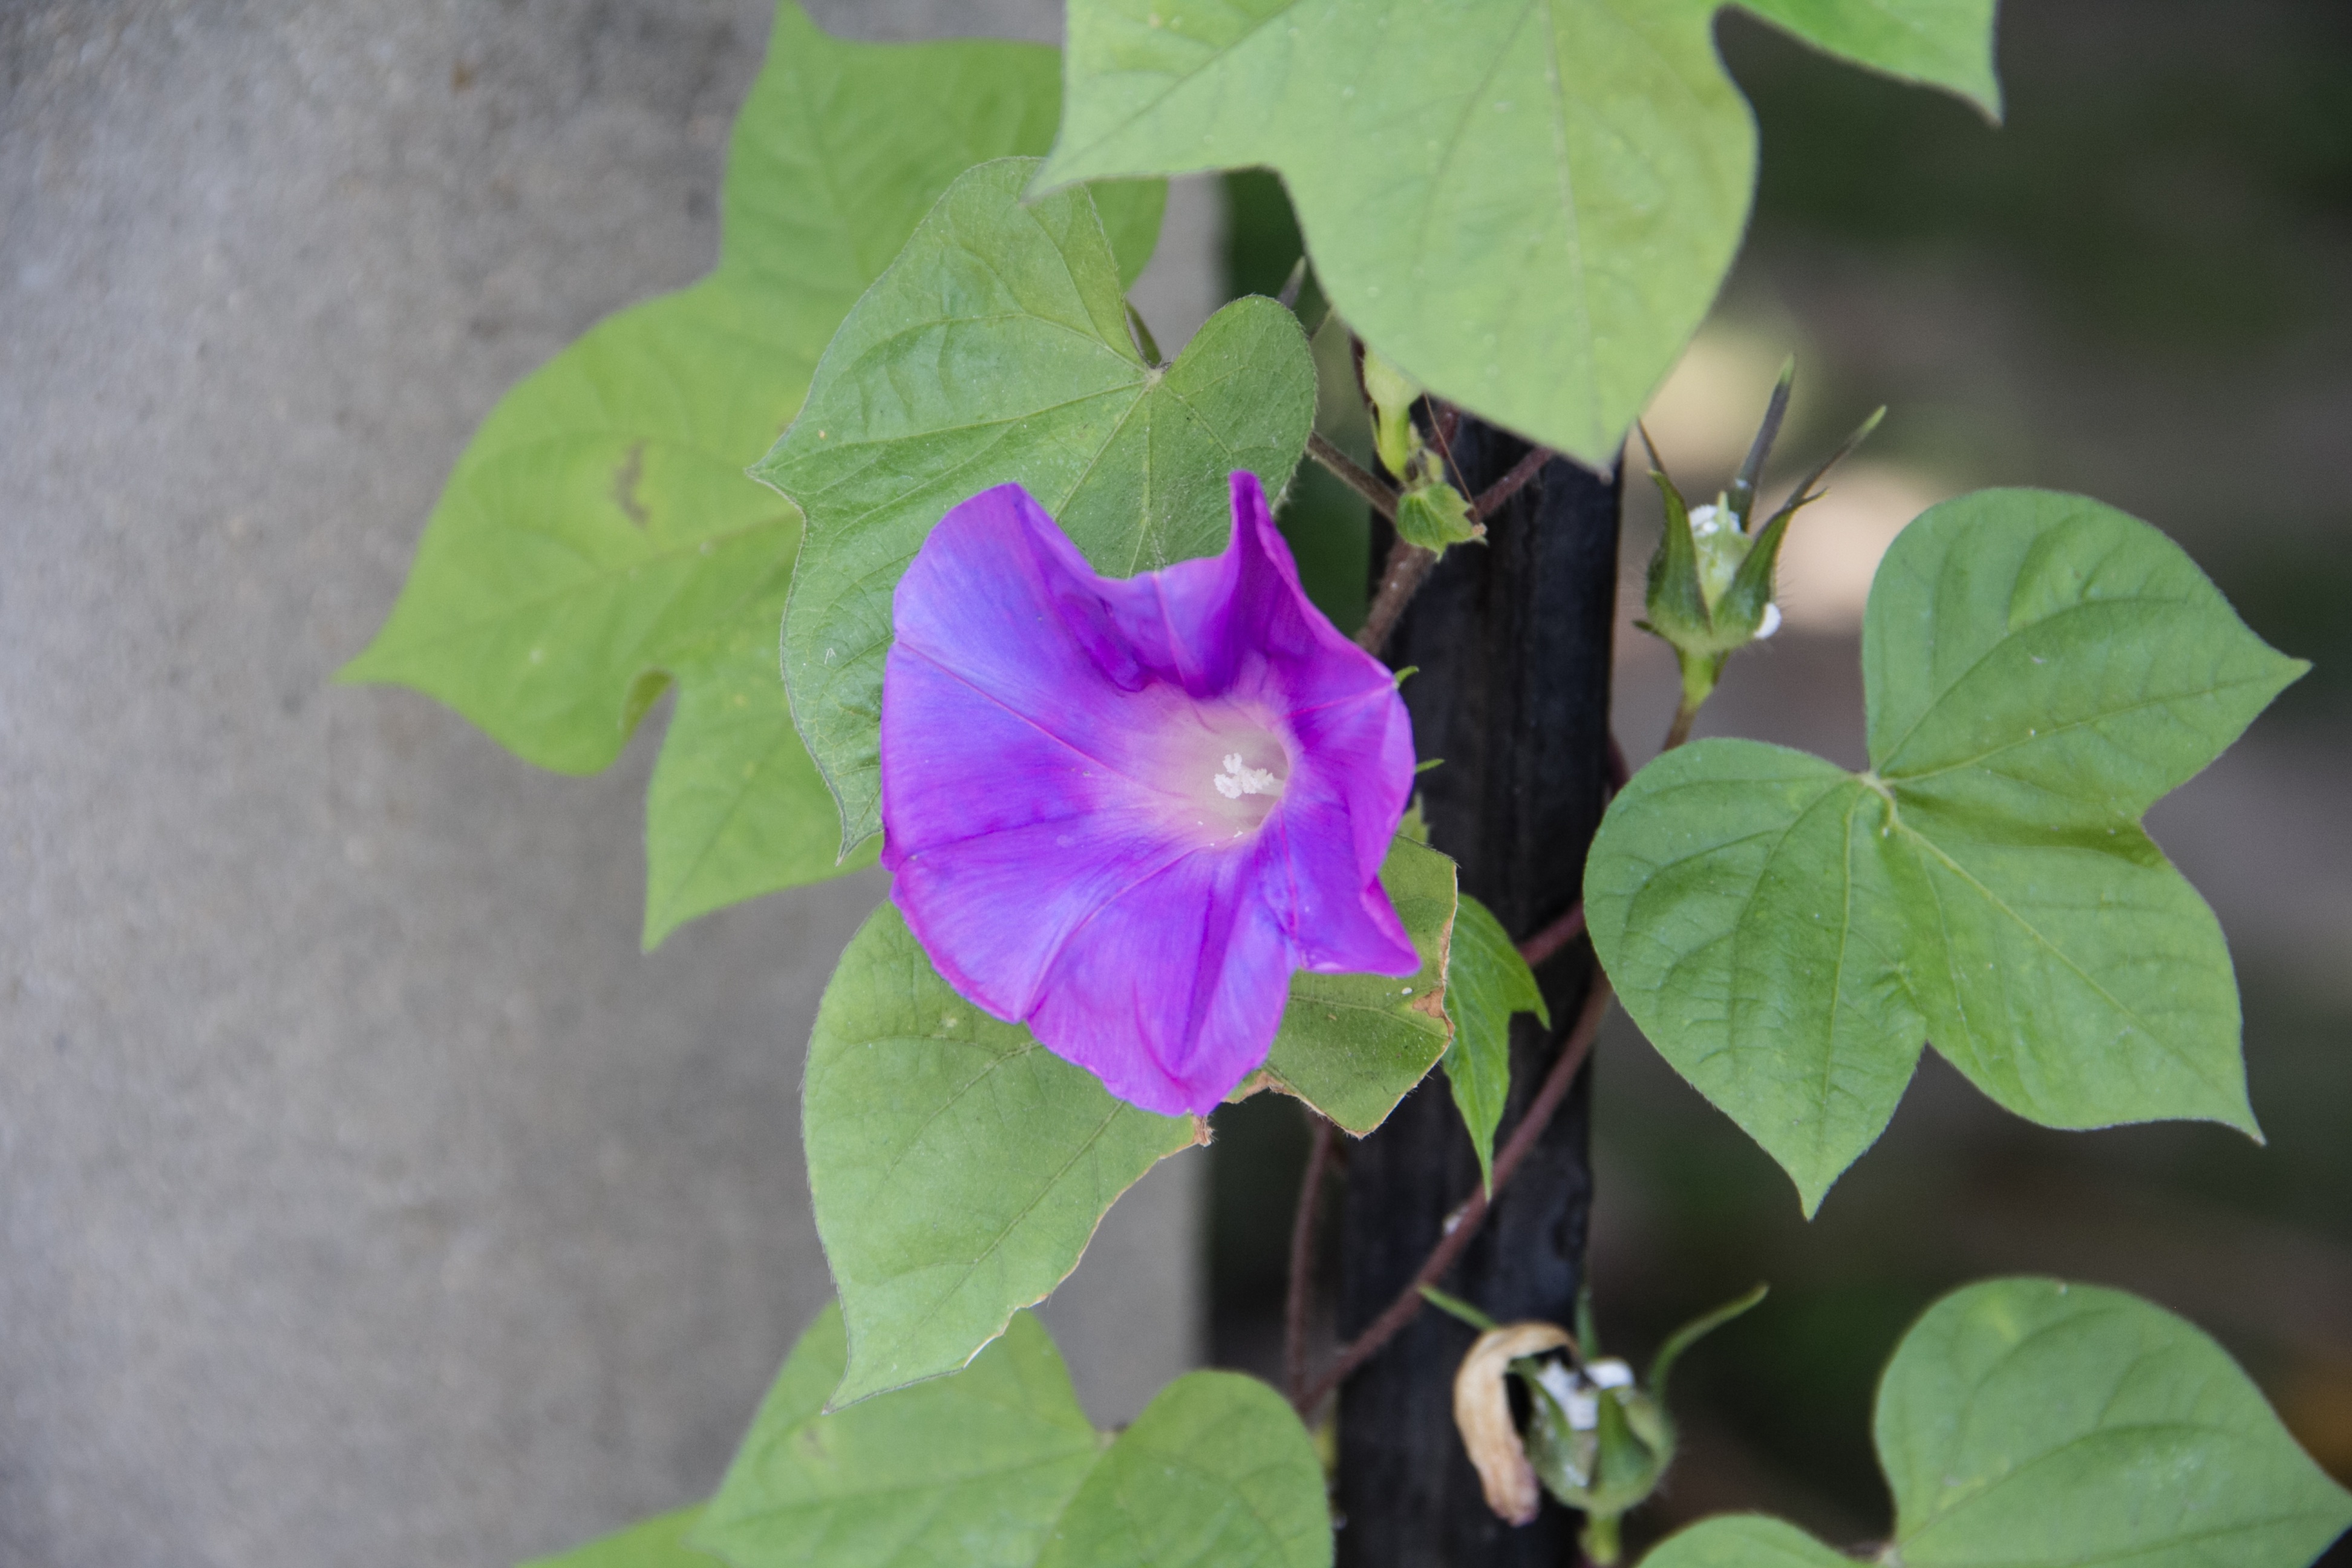
plant, leaf, flower, purple, natural, botany, flora, flowers, background, petunia, views, morning glory, moonflower, flowering plant, iron railing, leaf morning glory, annual plant, land plant, morning glory family, beach moonflower, four o clocks, four o clock flower